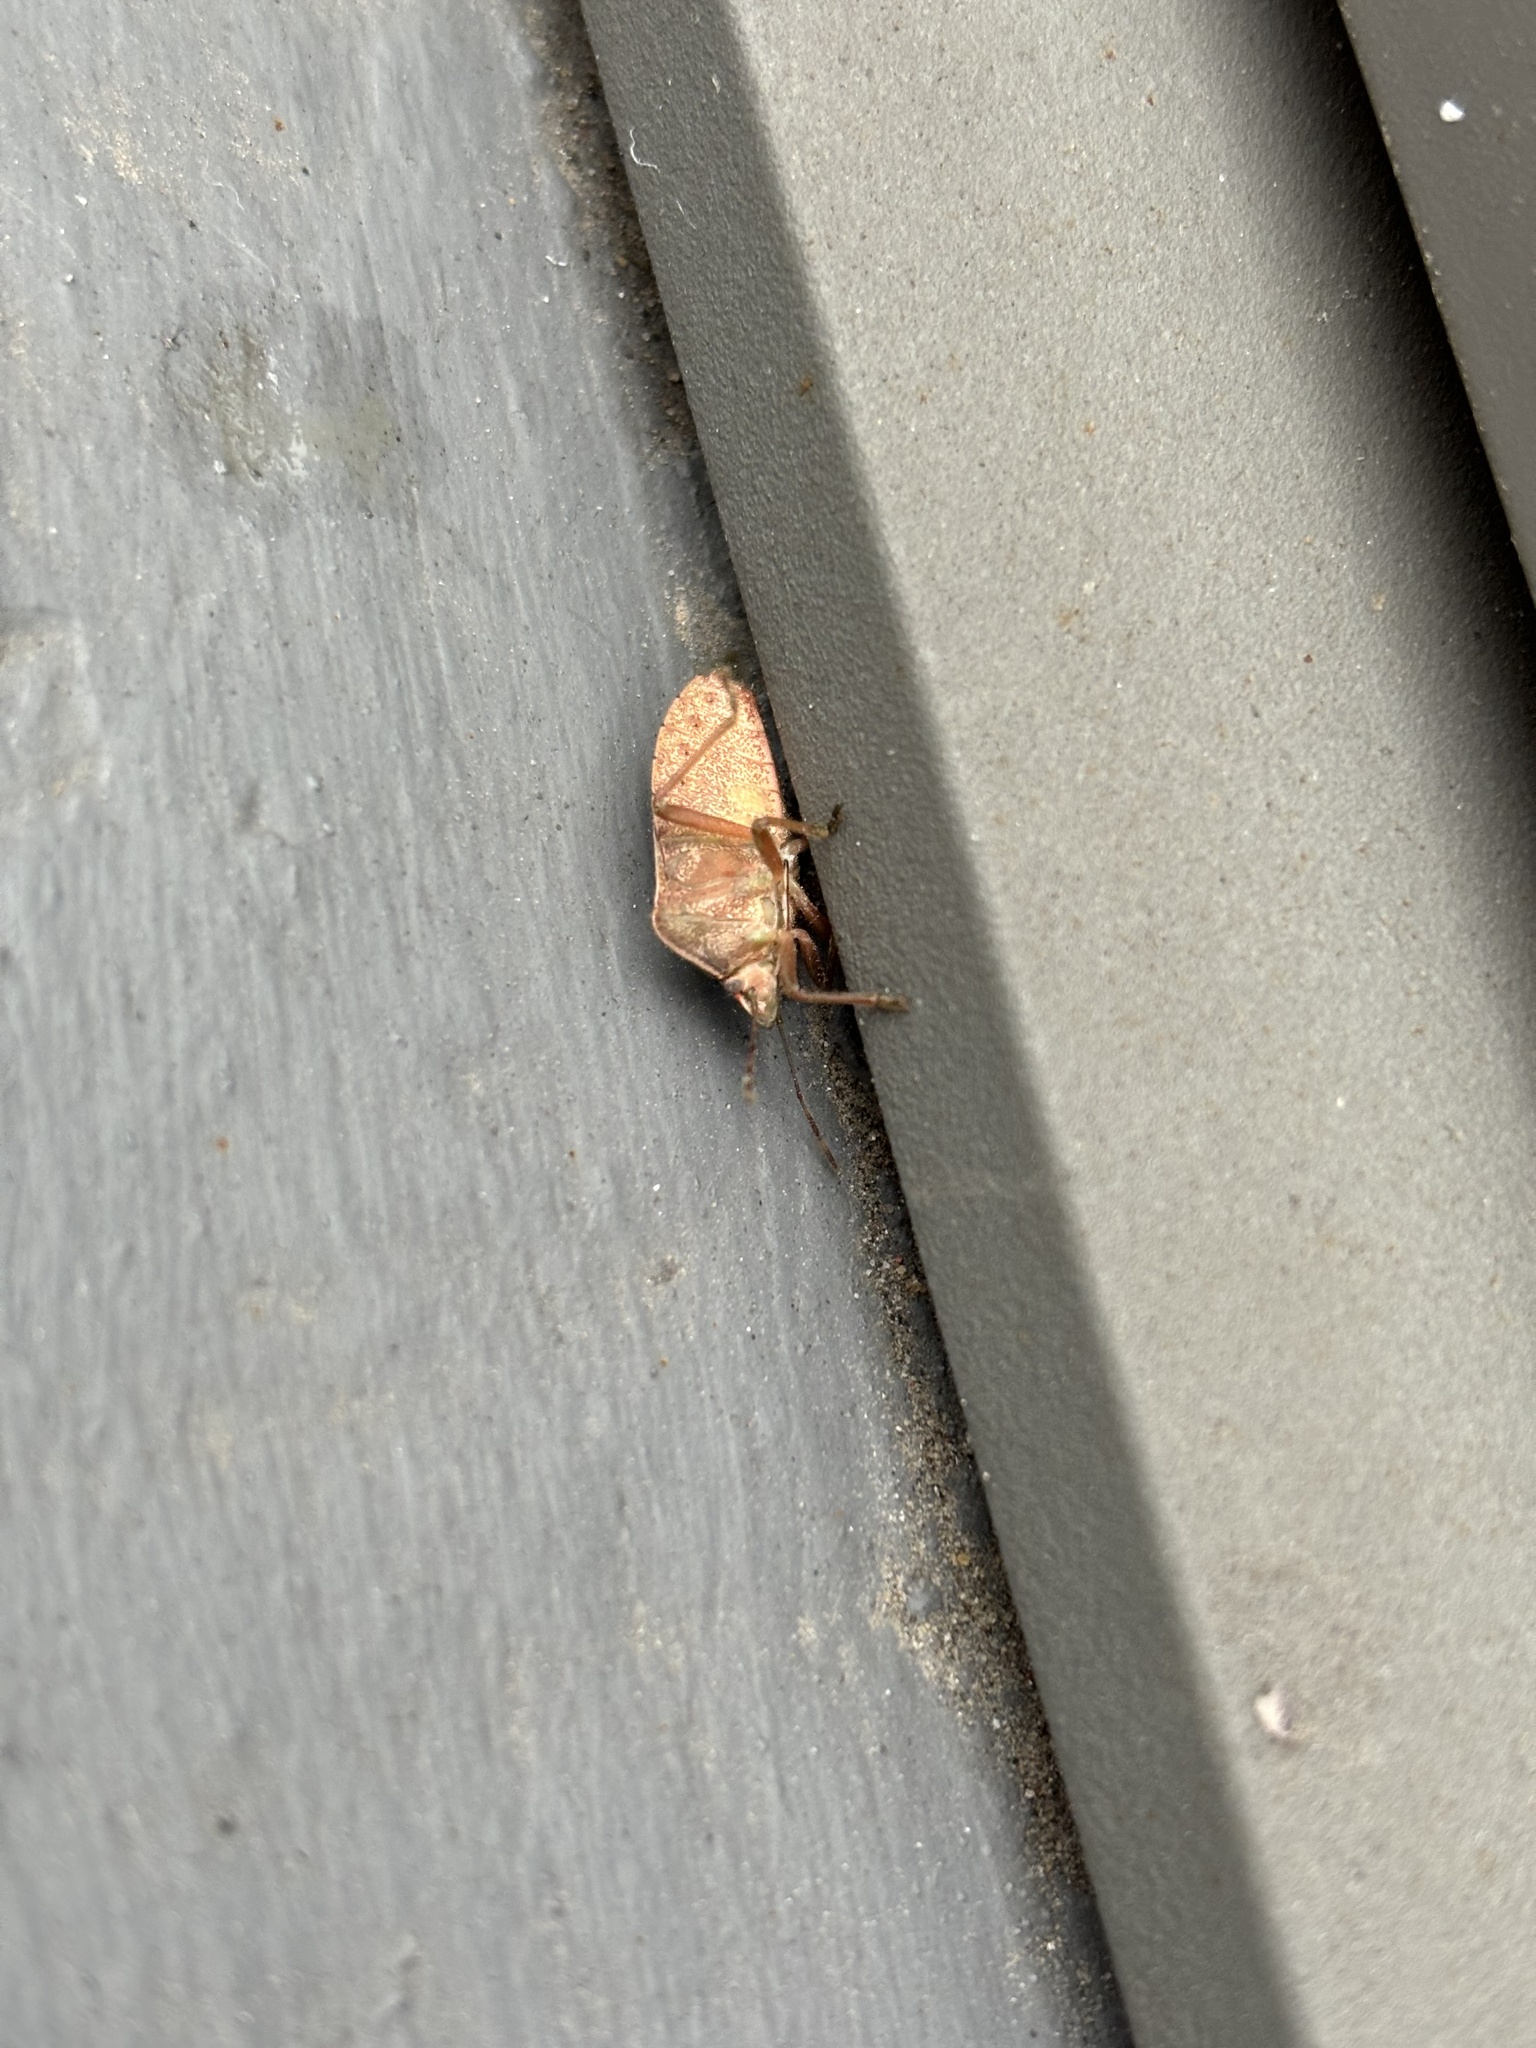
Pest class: stink_bug